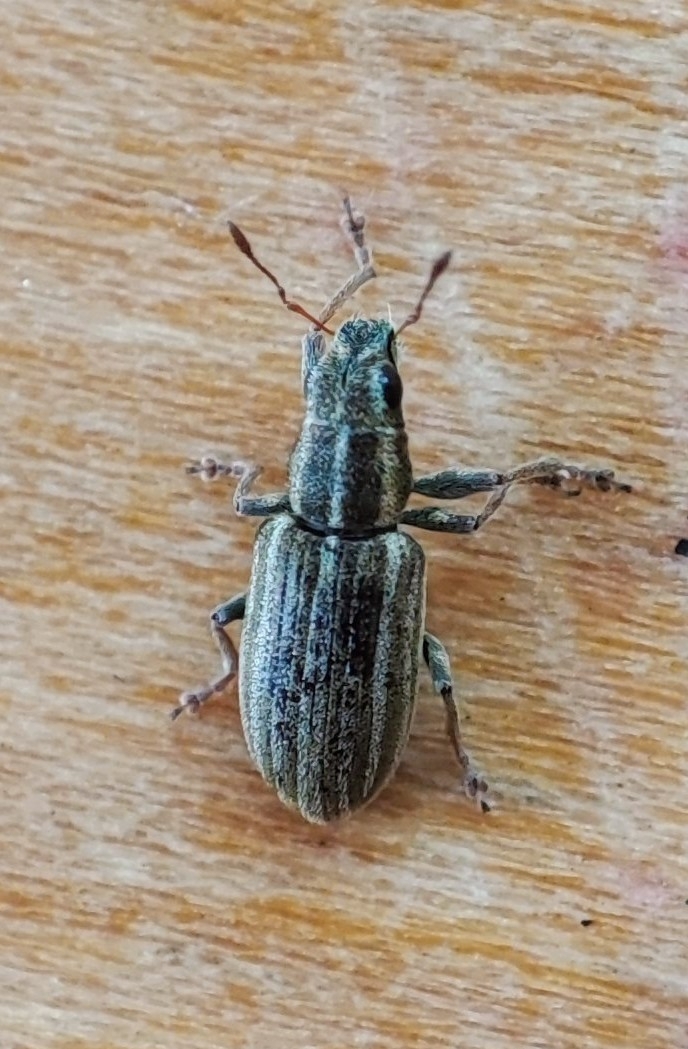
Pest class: pea_leaf_weevil